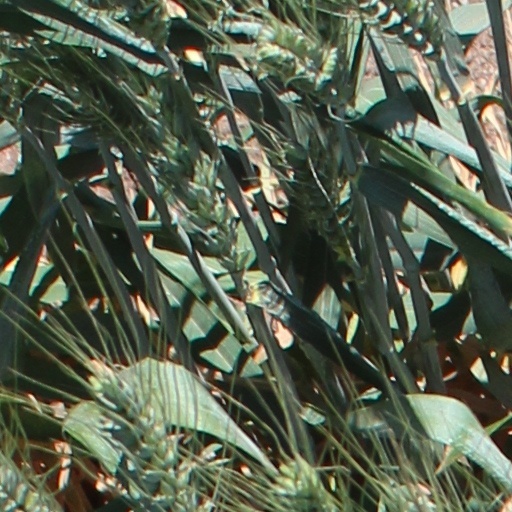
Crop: wheat